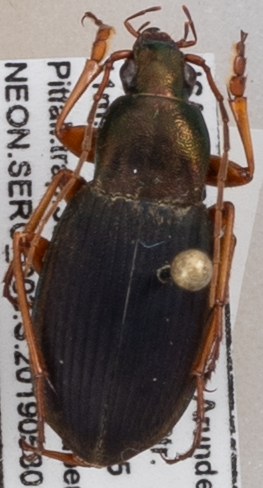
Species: Chlaenius aestivus
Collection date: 2019-05-30
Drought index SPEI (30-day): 1.13
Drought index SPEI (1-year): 2.09
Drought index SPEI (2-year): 1.69